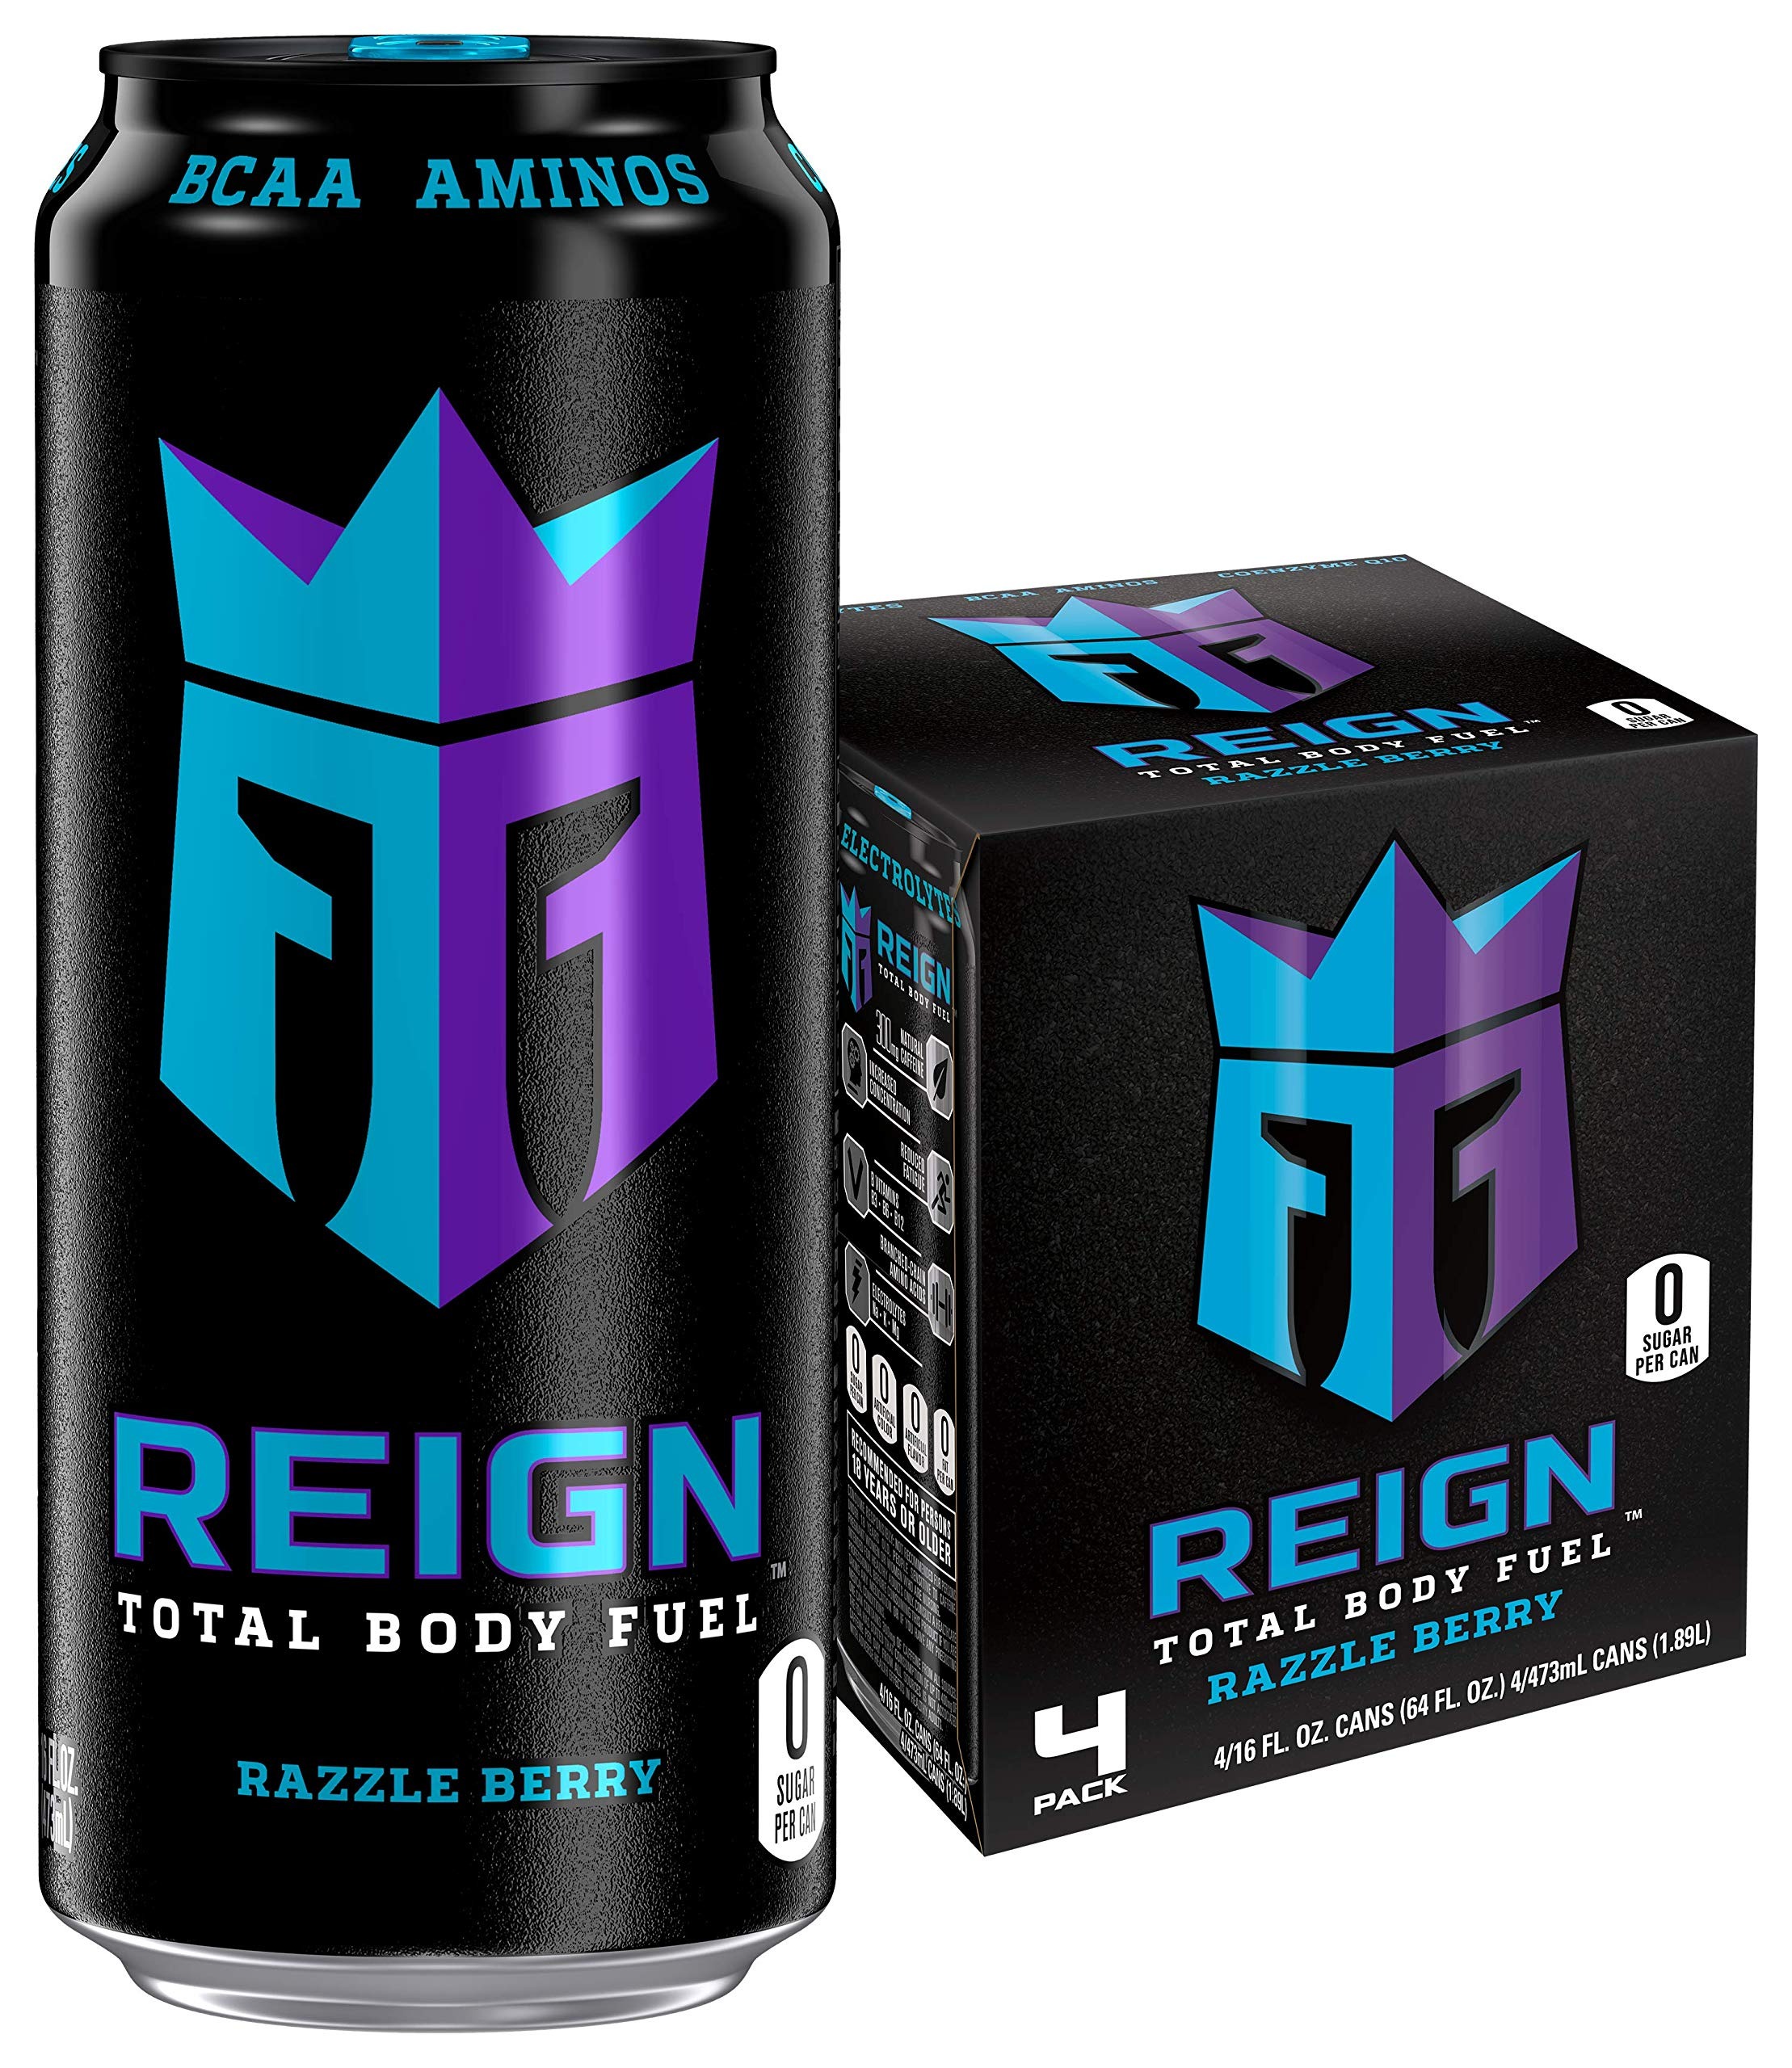
Item Name: Reign Total Body Fuel Razzle Berry Energy Drink, 16 Fl Oz (Pack Of 4)
Bullet Point 1: The ultimate fitness focused beverage | blended with BCAAs, 300 mg of natural caffeine, CoQ10 & Electrolytes, Reign Total body fuel is designed for your active lifestyle.
Bullet Point 2: Full blue Raspberry flavor | dazzle your senses and indulge with a melody of sweet blueberry and tart raspberry.
Bullet Point 3: Legit ingredients for legit performance | with Reign Total body fuel, you'll get 6x the bcaa's, 5x the CoQ10 and 2x the electrolytes as the leading competitor.
Bullet Point 4: 16 fl oz
Value: 64.0
Unit: Fl Oz

Price: 2.85